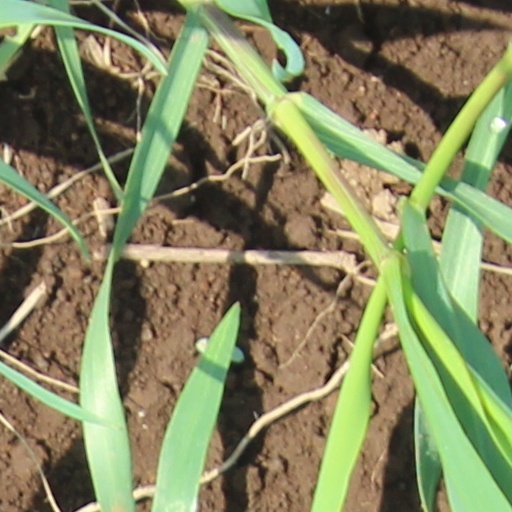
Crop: wheat